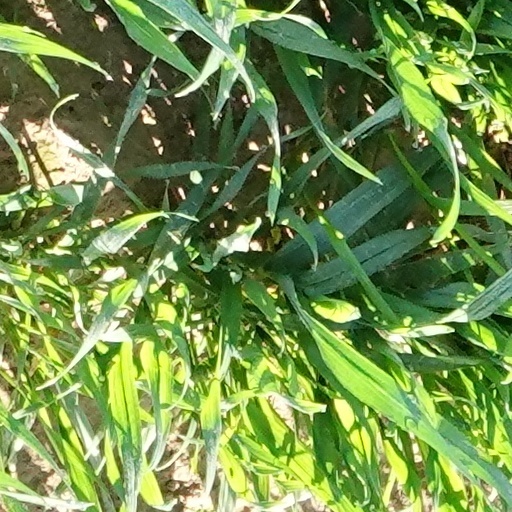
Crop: wheat